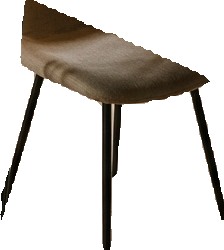
Surface category: chair